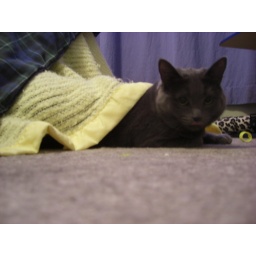
My black cat (Freya) and my grey cat ( Loki) playing with each other and some toys under their blanket.